Diogo Silva (taekwondo)

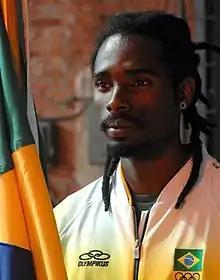
Silva in 2007

Diogo André Silvestre da Silva (born March 7, 1982) is a Brazilian taekwondo athlete. He finished in the fourth place in the men's 68-kilogram category in taekwondo at the 2004 Summer Olympics on August 27. At the 2012 Summer Olympics he finished in 5th in the same weight class. Silva failed to qualify for the 2008 Summer Olympics.